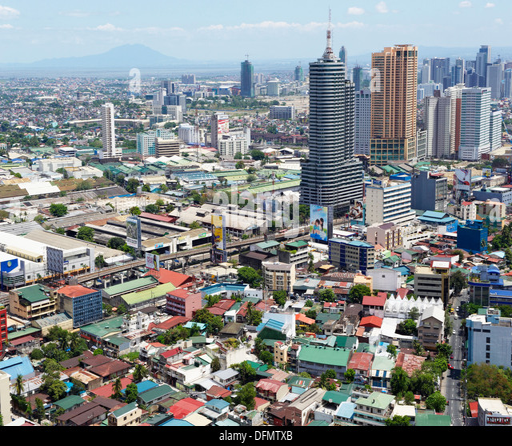
aerial view toward west seen taken from the top of a building site located